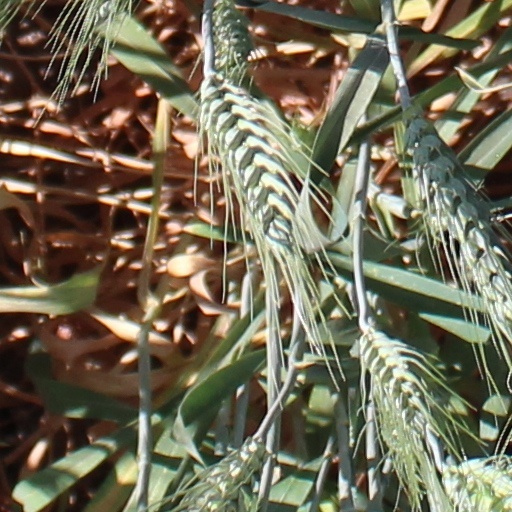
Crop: wheat